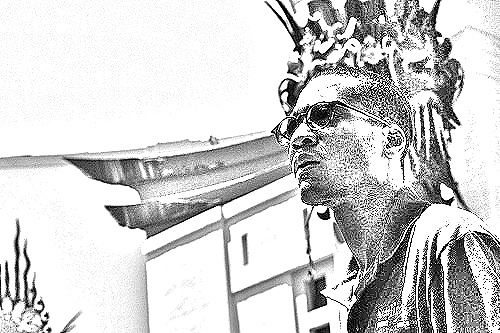
Portrait style: Sketch Portrait